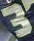
Number: 3